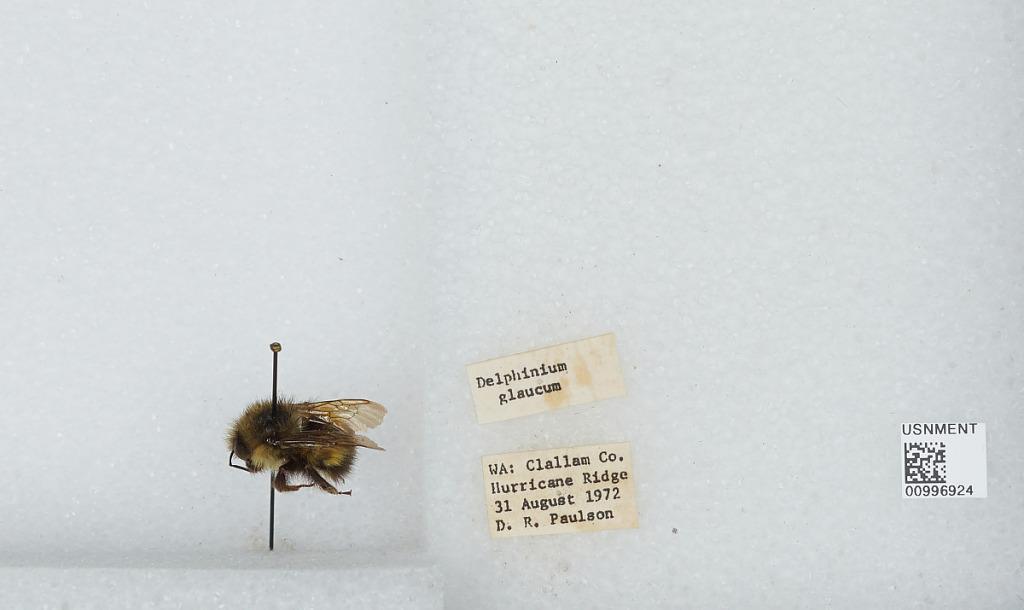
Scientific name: Bombus (Pyrobombus) flavifrons Cresson
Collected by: D. Paulson
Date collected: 1972-8-31
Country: United States
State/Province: Washington
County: Clallam
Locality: Hurricane Ridge
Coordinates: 47.9692, -123.498